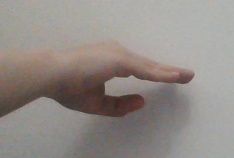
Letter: jeem